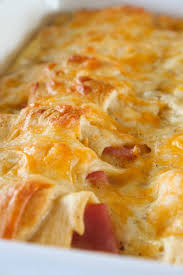
Waste category: biological